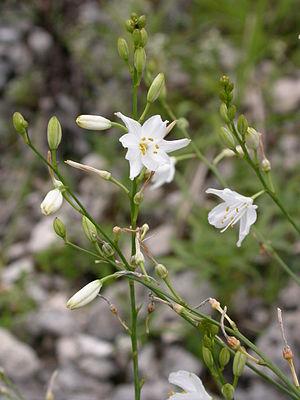
Anthericum ramosum sur une pelouse à Les-monthairons (Meuse), France